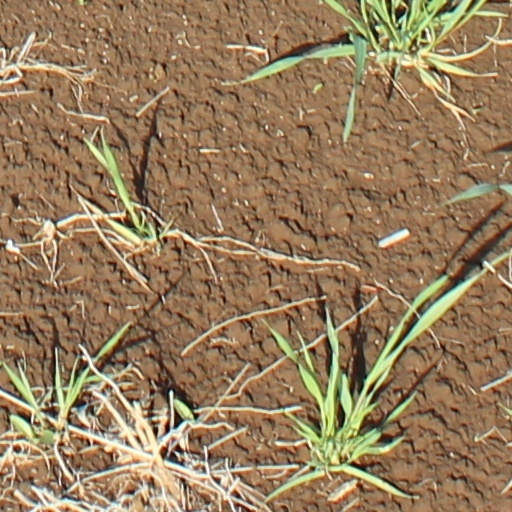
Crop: wheat